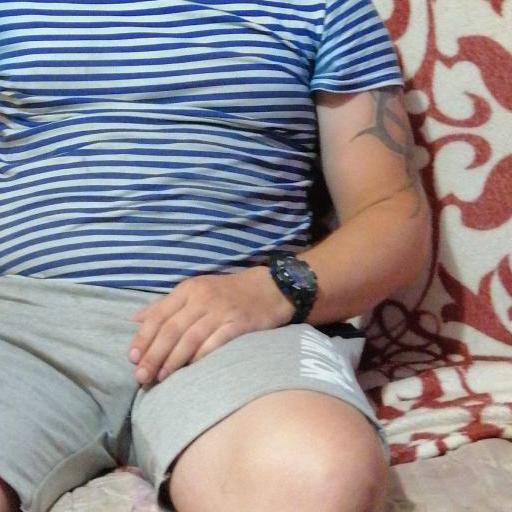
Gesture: no_gesture